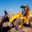
Label: tractor